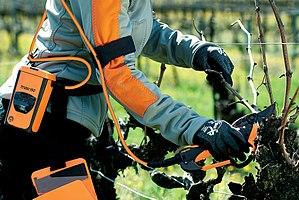
Sécateur électrique viticole
Un sécateur électrique, tout comme un sécateur manuel, est composé d'une paire de ciseaux puissante grâce à un système de ressorts et, sert à la taille de branches, rameaux et arbustes. Alimenté électriquement, il facilite la taille car il suffit généralement d'appuyer sur un bouton pour enclencher les lames. Il s'agit de l'évolution des sécateurs pneumatiques et hydrauliques. Ce dernier se manipule de façon similaire.
La taille de la vigne est une opération viticole ayant pour but de limiter la croissance démesurée de la vigne pour régulariser la production des raisins en qualité et en quantité. Elle s'effectue généralement pendant le repos végétatif, en hiver, tout en prenant en compte le risque de gelées.